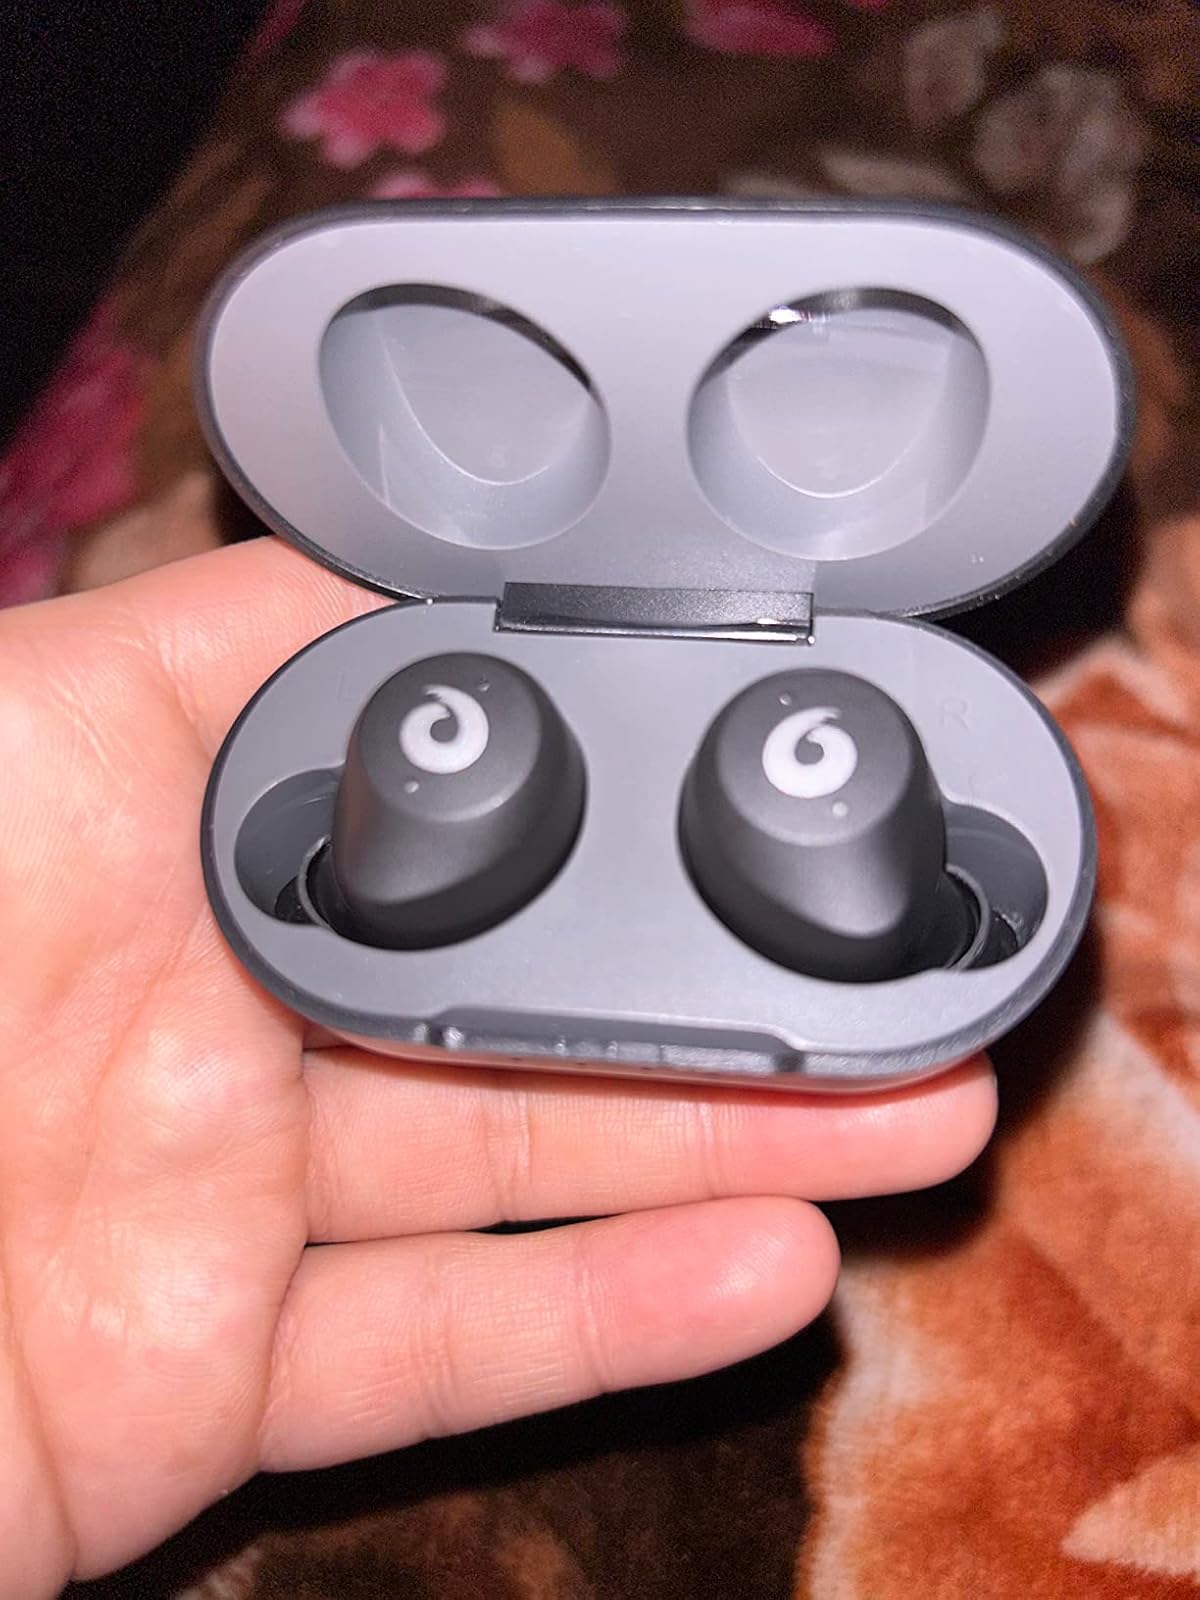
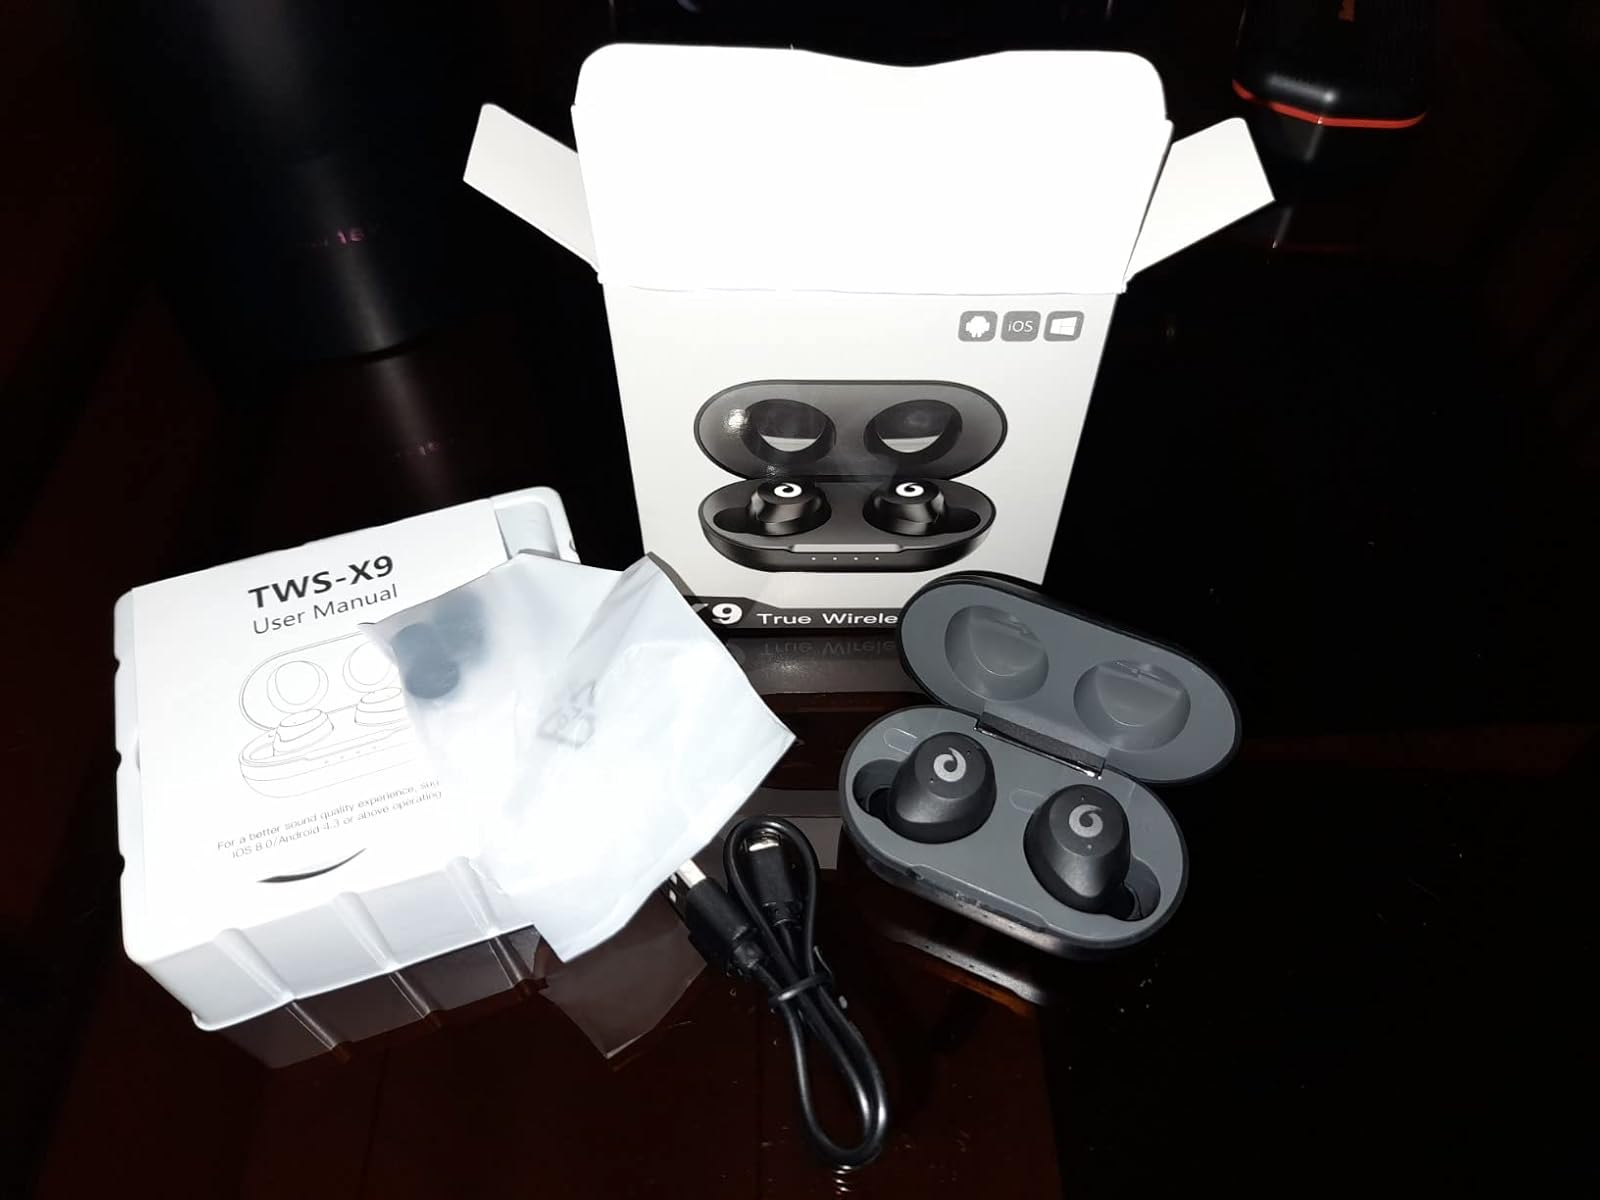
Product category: earbuds
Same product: yes